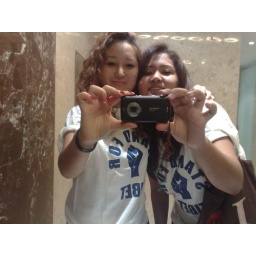
posin in front of satyam theater bathroom mirror..